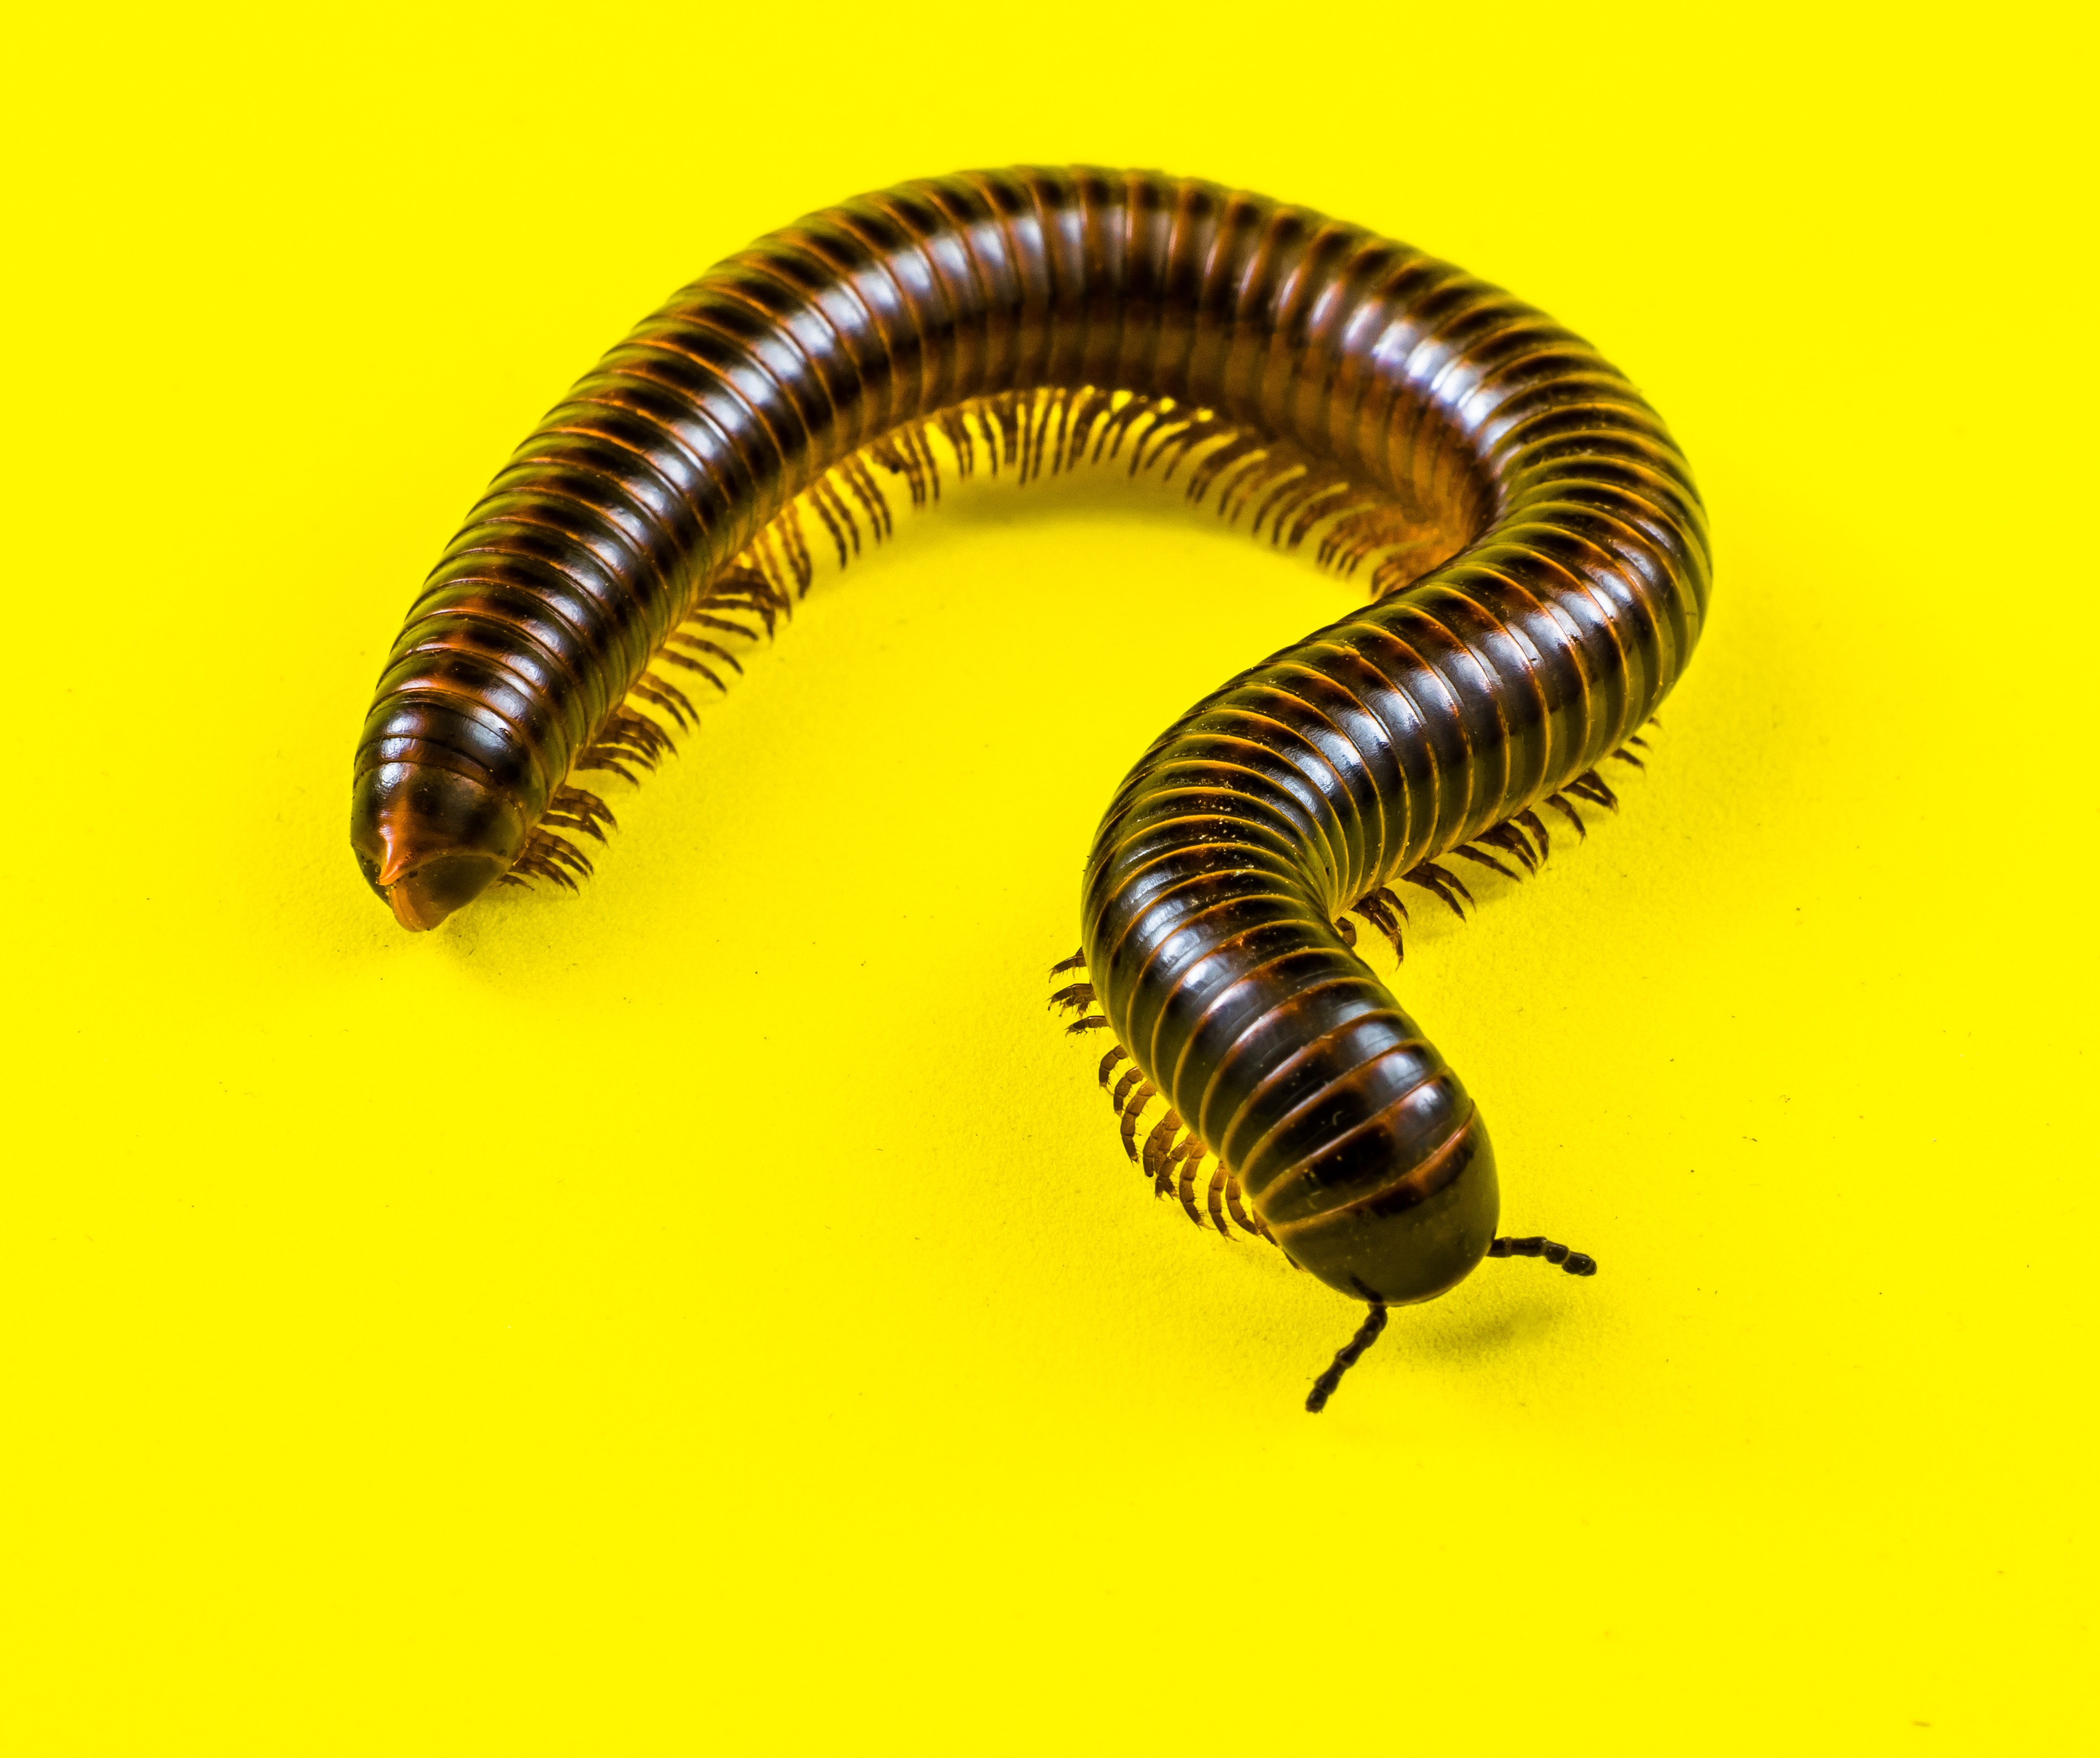
insect, invertebrate, worm, arthropoda, arthropod, centipedes, millipedes, giant tausendf er, giant centipedes, myriapoda